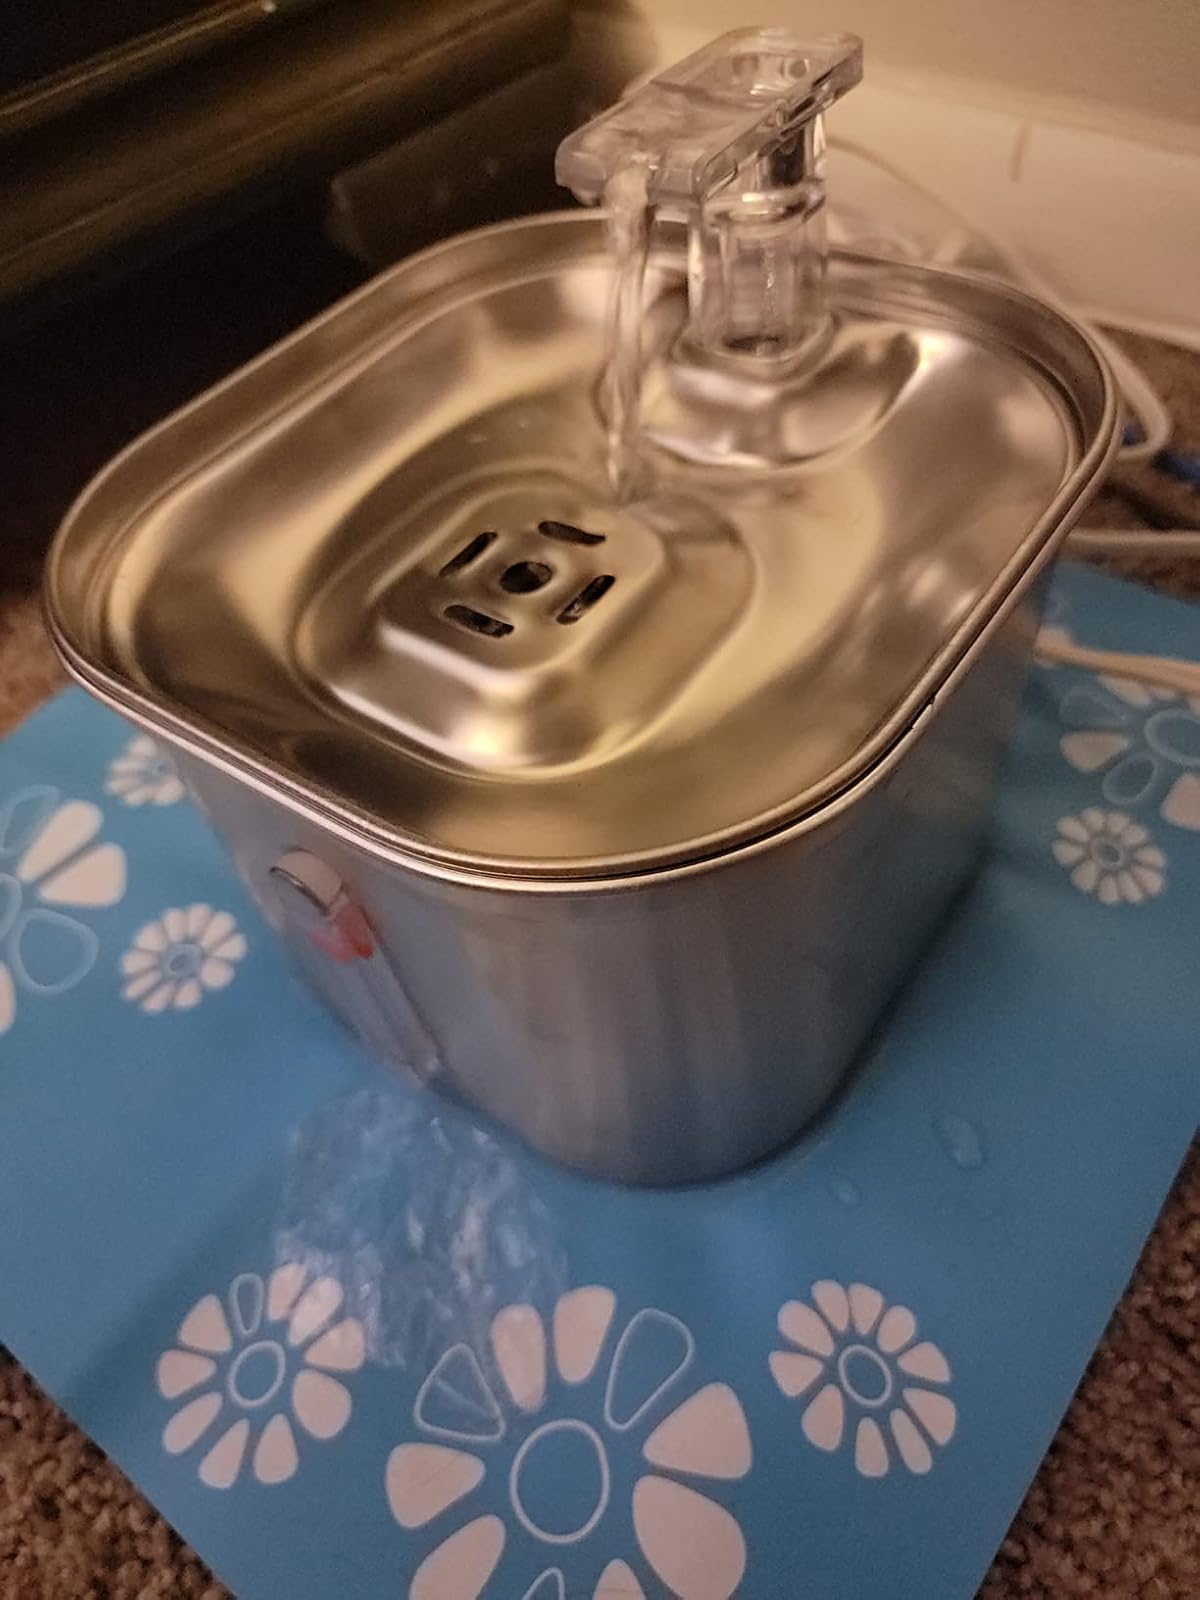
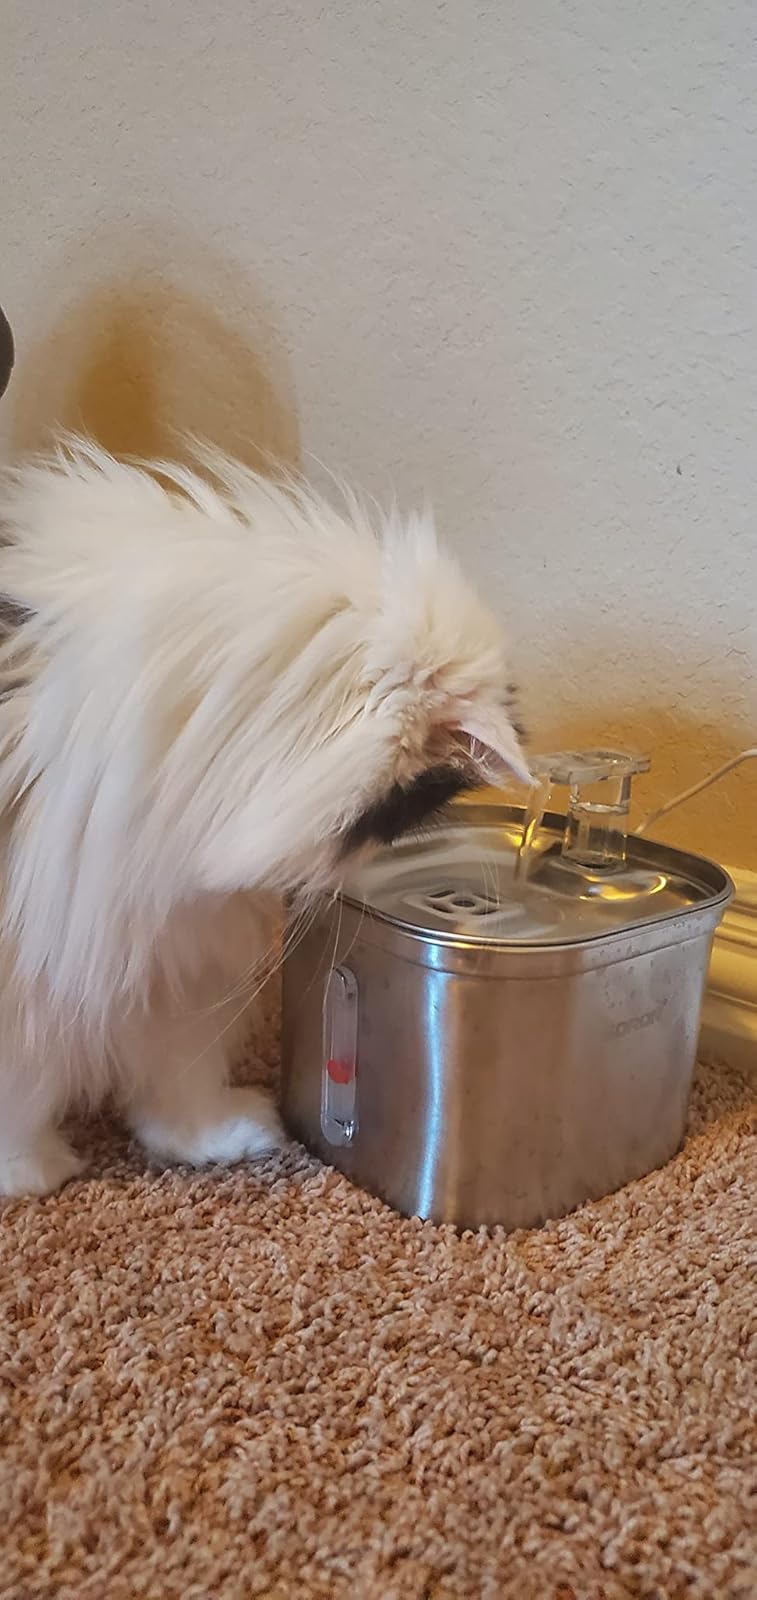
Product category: items_bowl
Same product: yes